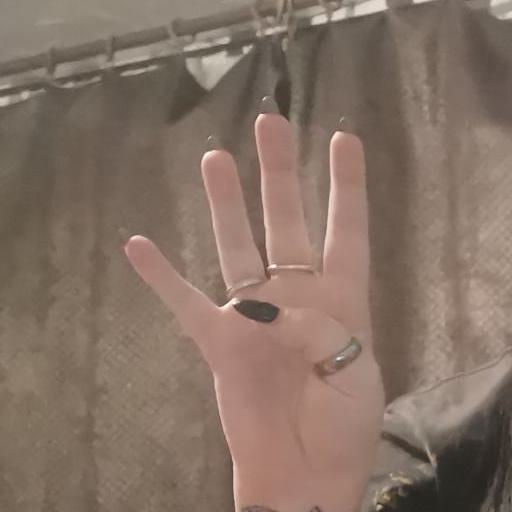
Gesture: four